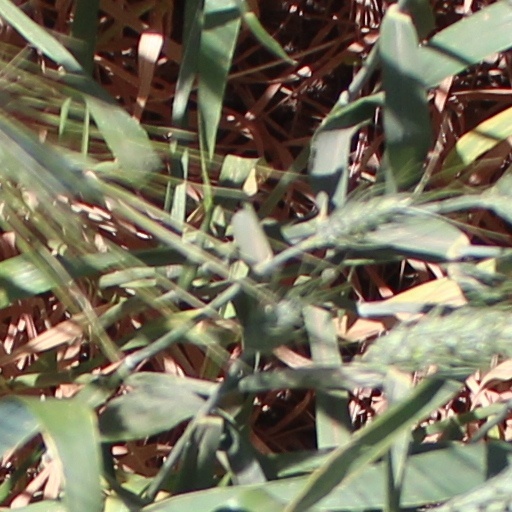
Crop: wheat